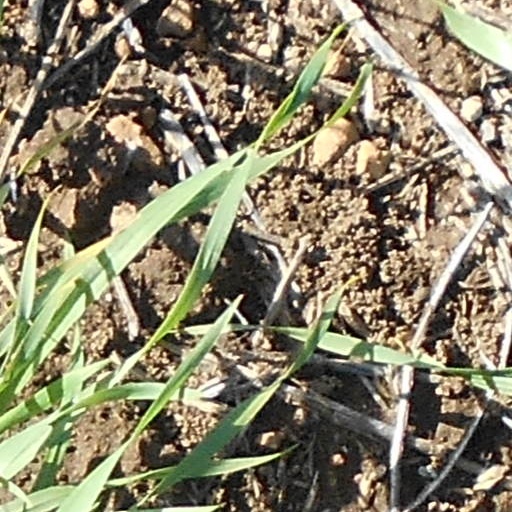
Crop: wheat